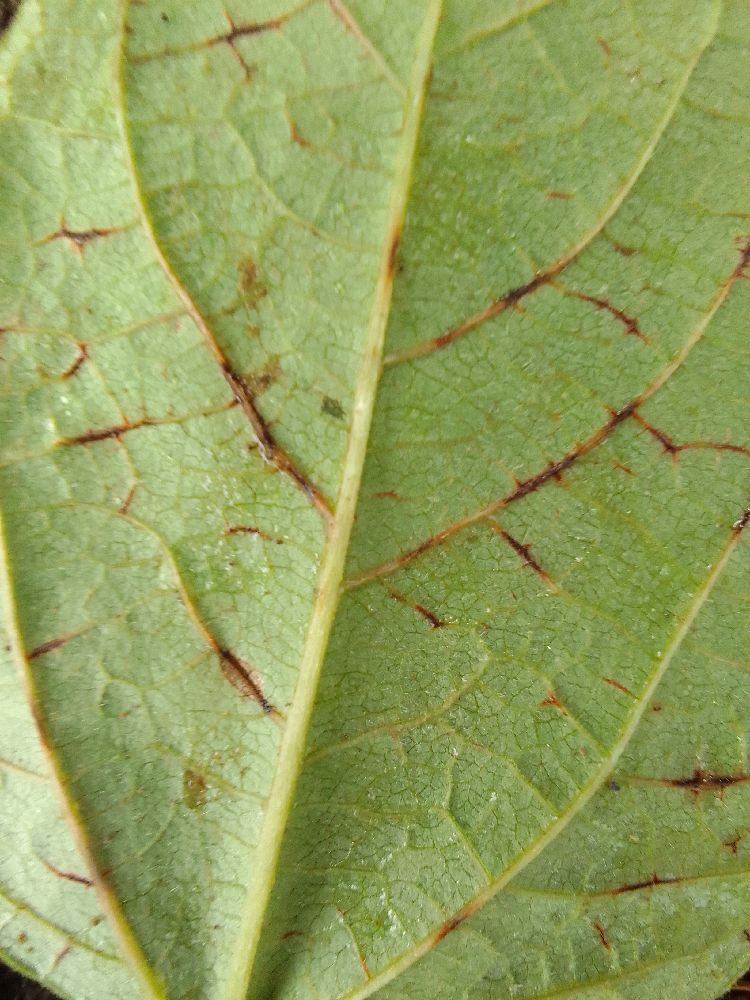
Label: anthracnose